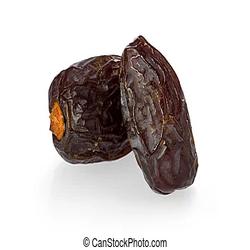
Label: Dates